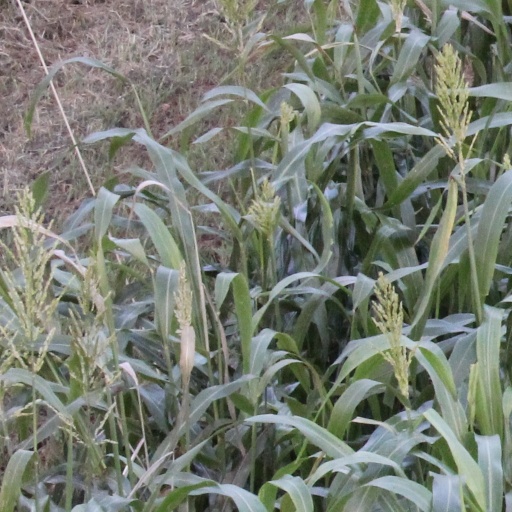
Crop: sorghum